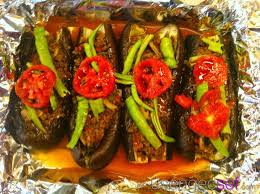
Yemek: karniyarik